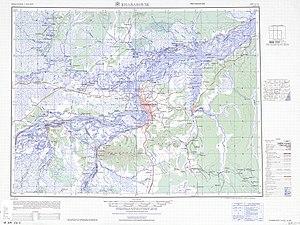
L'île Bolchoï Oussouriisk chinois simplifié : 黑 瞎子 岛 ; chinois traditionnel : 黑 瞎子 島 ; pinyin : Hēixiāzi Dǎo), est une île sédimentaire au confluent des fleuves Oussouri et Amour.